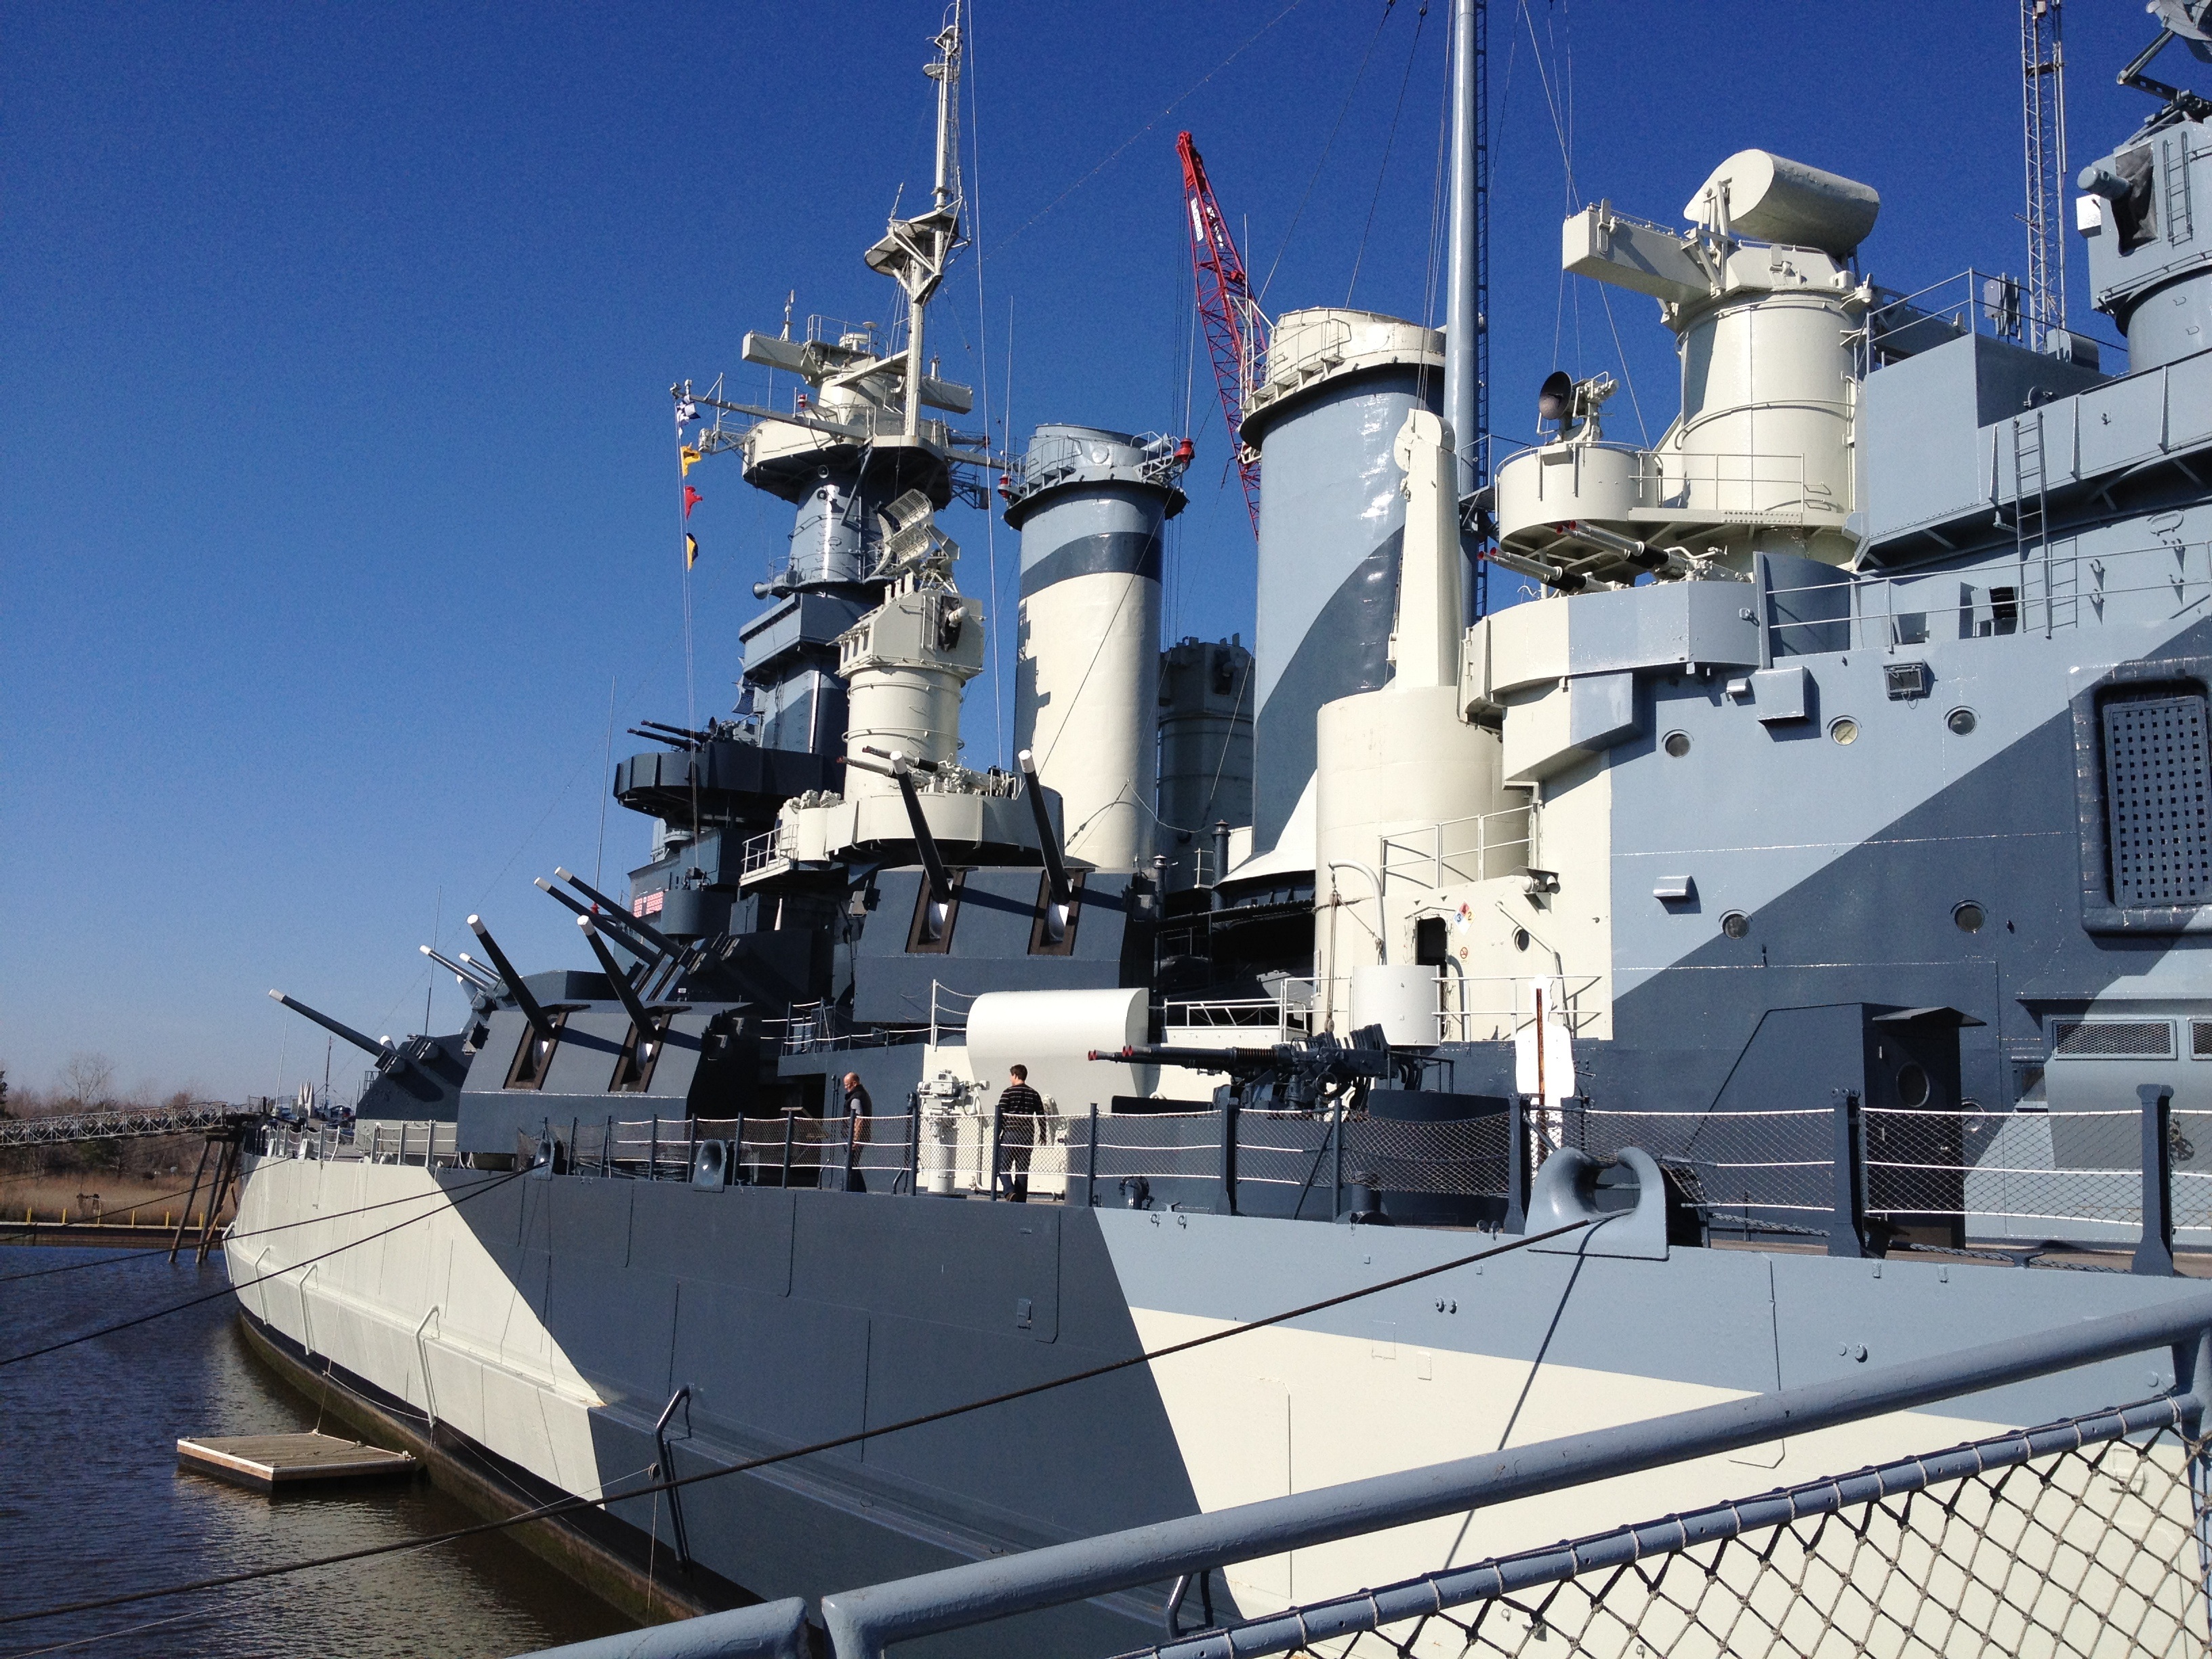
ship, vehicle, museum, mast, historic, cannon, navy, watercraft, warship, battleship, protect, frigate, north carolina, destroyer, naval ship, guided missile destroyer, battlecruiser, amphibious assault ship, heavy cruiser, light cruiser, missile boat, amphibious transport dock, dock landing ship